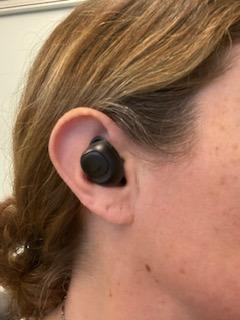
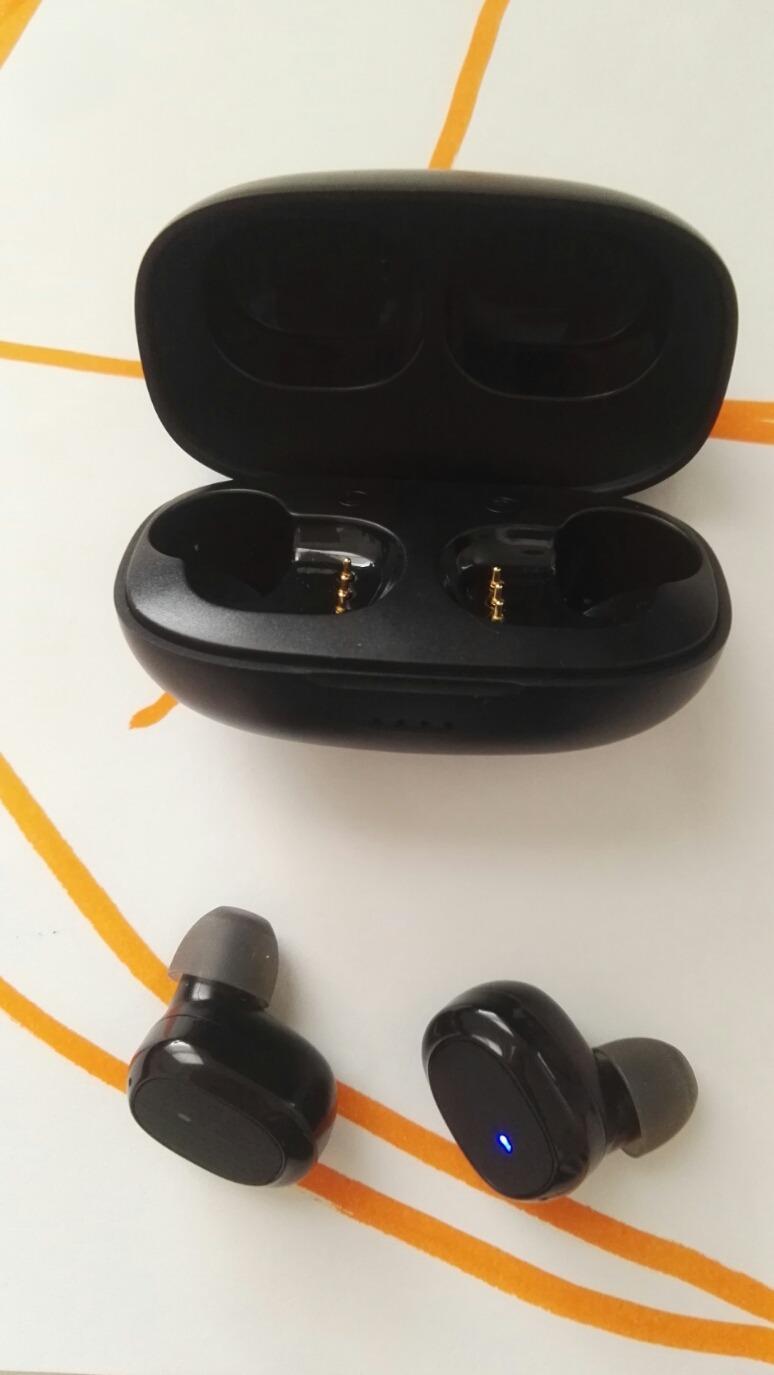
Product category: earbuds
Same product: no